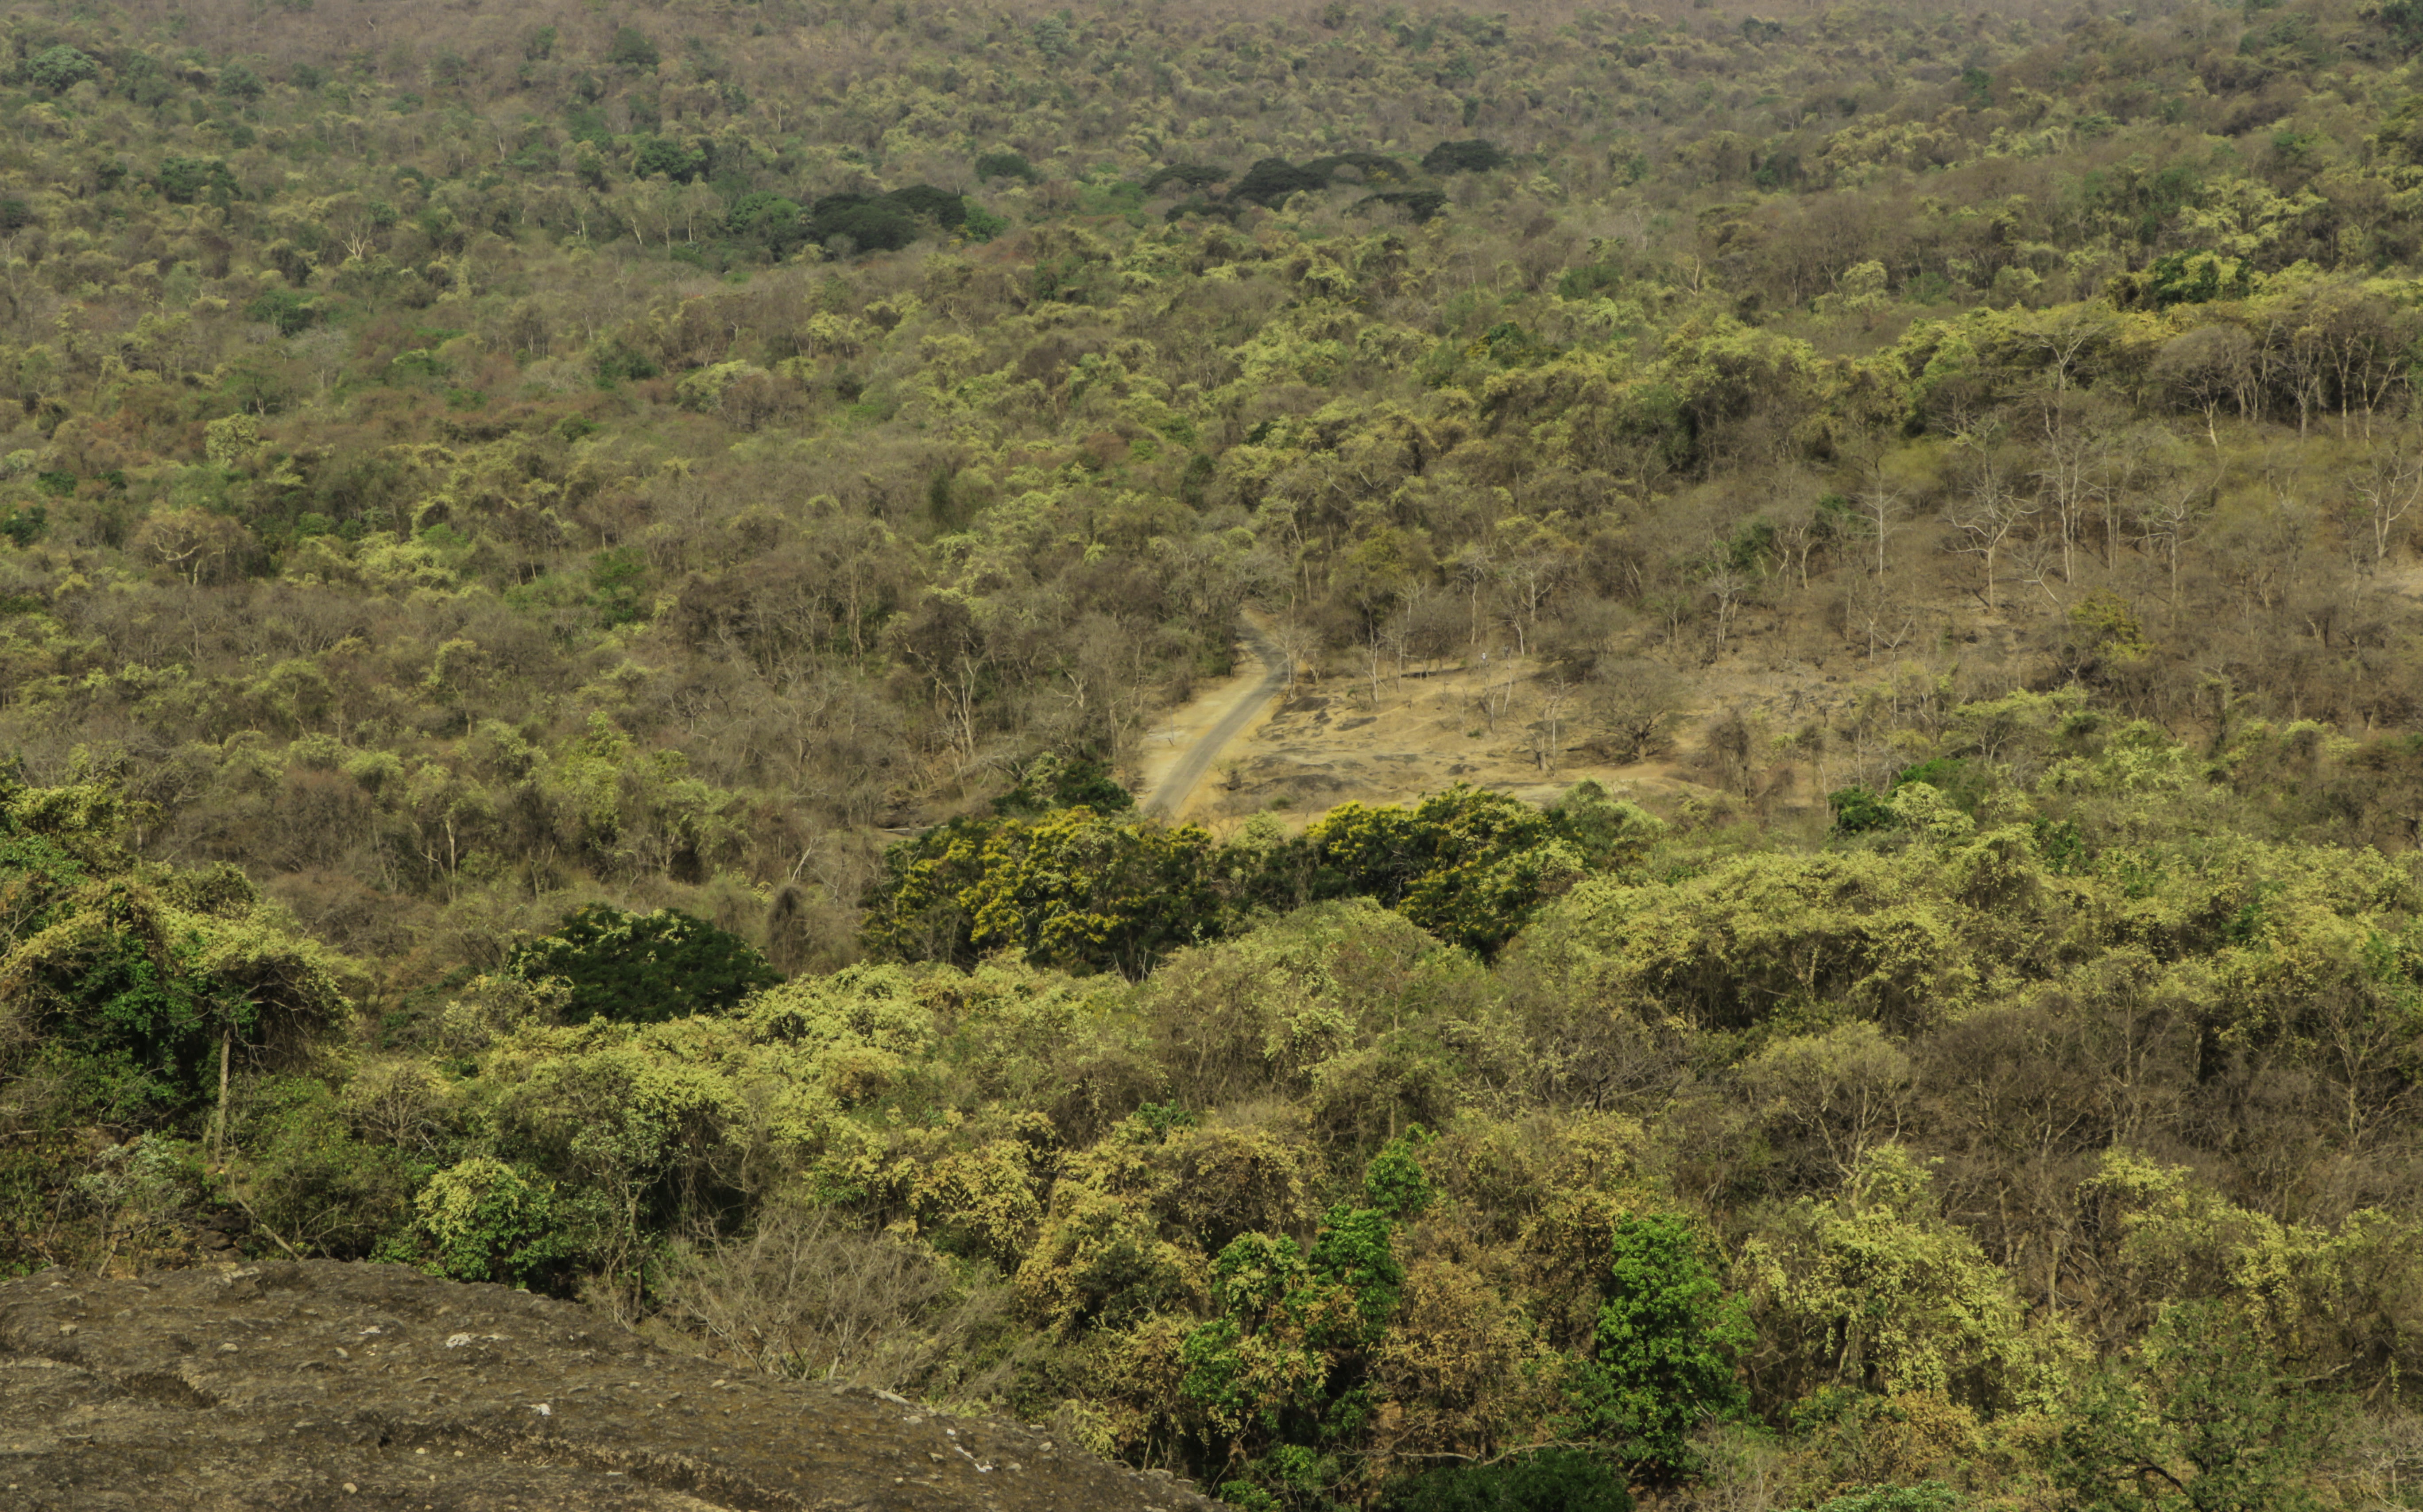
forest, wilderness, mountain, trail, hill, adventure, wildlife, jungle, soil, savanna, ridge, vegetation, rainforest, plateau, woodland, habitat, safari, ecosystem, nature reserve, biome, natural environment, geographical feature, shrubland